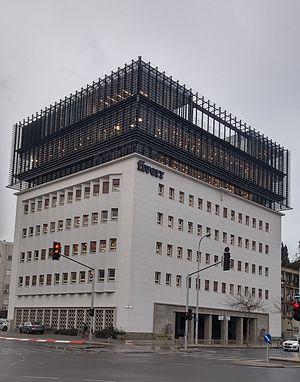
Fiverr est une place de marché en ligne pour les travailleurs indépendants.